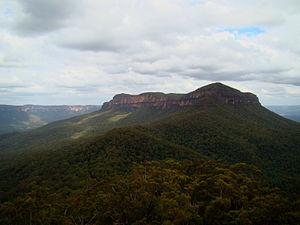
Le mont Solitaire, ou Mount Solitary en anglais, est une montagne des montagnes Bleues de l'Australie, en Nouvelle-Galles du Sud. Elle culmine à 950 mètres d'altitude quelques kilomètres au sud de Katoomba.